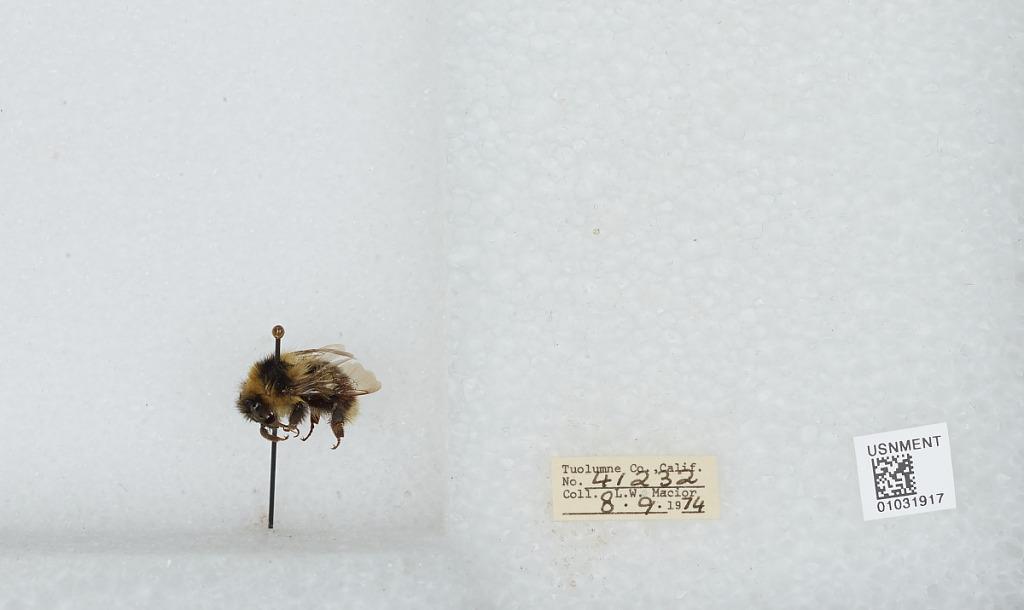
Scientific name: Bombus (Cullumanobombus) rufocinctus Cresson
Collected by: L. Macior
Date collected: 1974-8-9
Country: United States
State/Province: California
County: Tuolumne
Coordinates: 38.02, -119.93